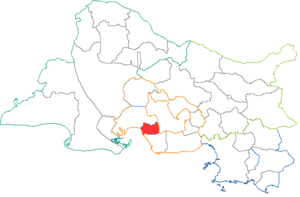
Situation du canton dans le département des Bouches du Rhône (France)
Le canton de Martigues-Ouest est une ancienne division administrative française située dans le département des Bouches-du-Rhône, dans l'arrondissement d'Istres.